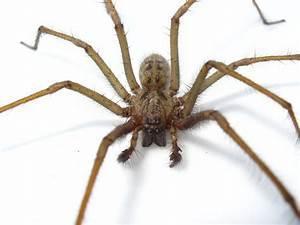
spider